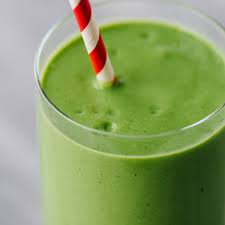
Label: Mango